Gulf of Finland U-boat campaign

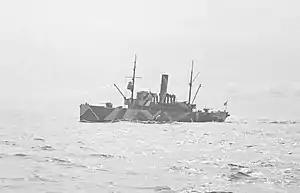

On 12 January 1945, U-370 torpedoed and sunk Finnish minelayer Louhi. The Finnish ship had just laid the mine barrage "Vantaa-3" together Ruotsinsalmi and was under escort by two Soviet submarine chasers.